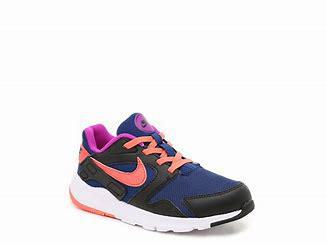
Brand: Nike
Model: LD Victory